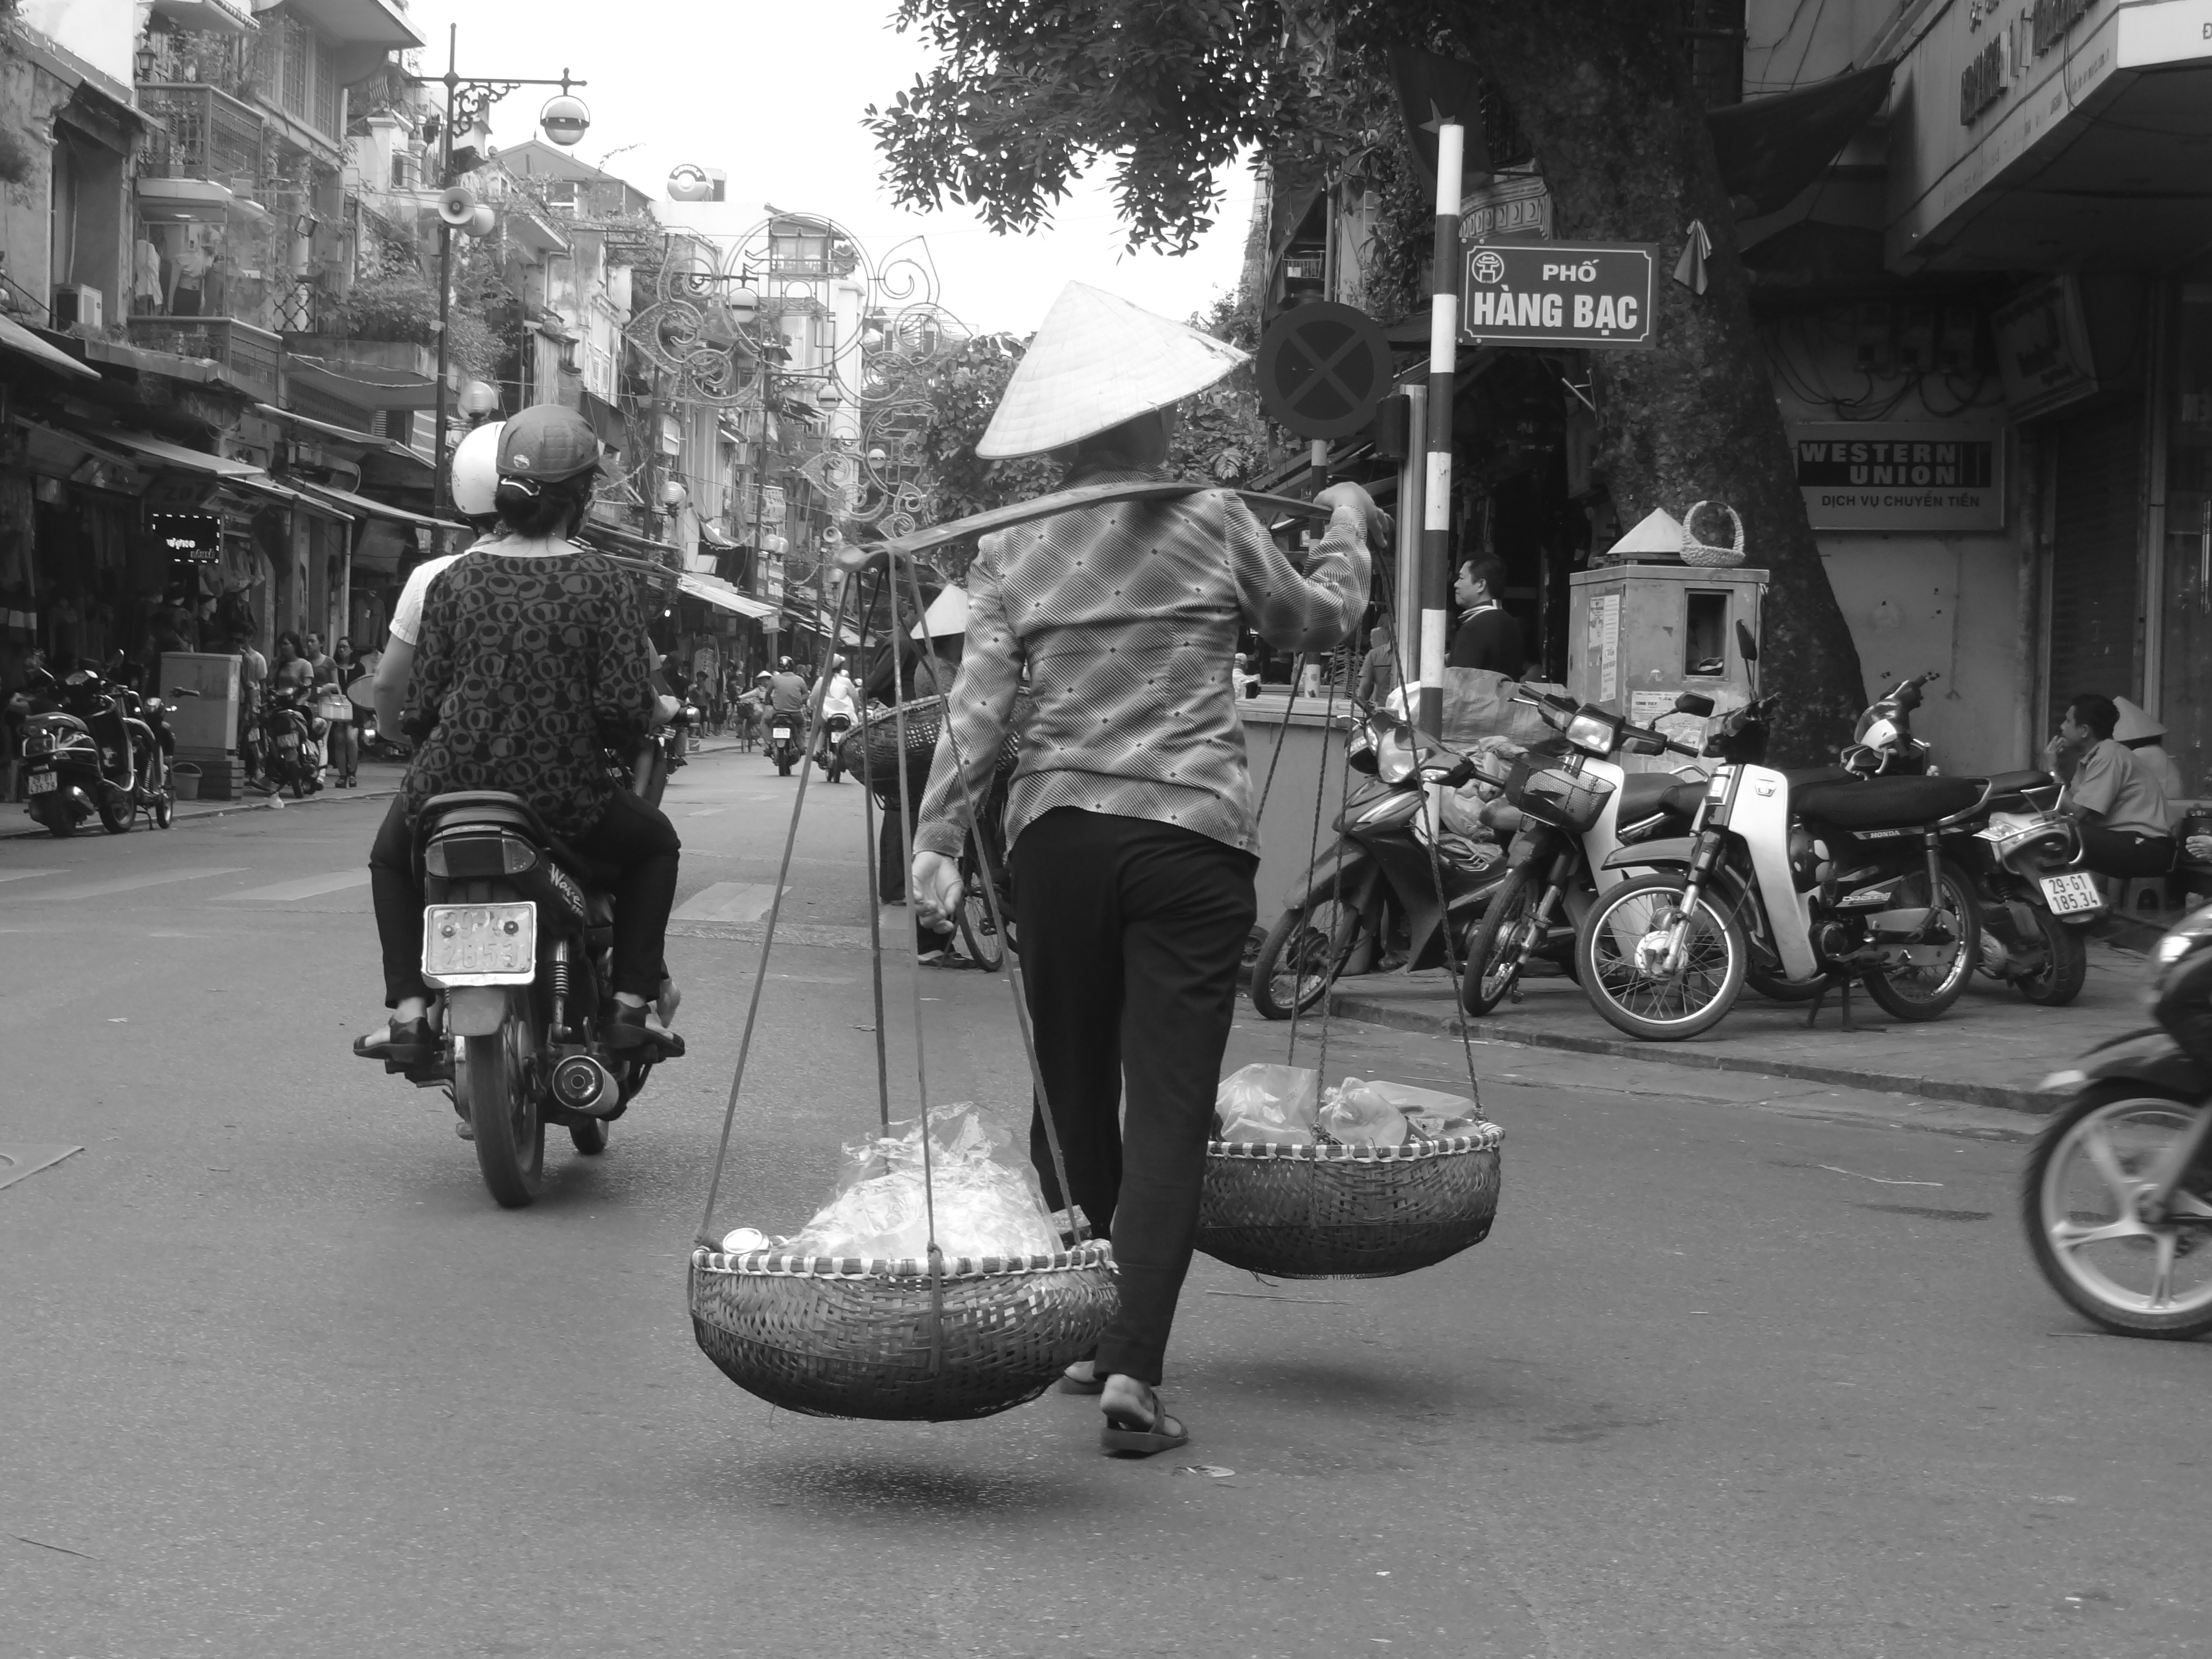
pedestrian, black and white, road, street, bicycle, vehicle, motorcycle, black, monochrome, sports equipment, infrastructure, snapshot, monochrome photography